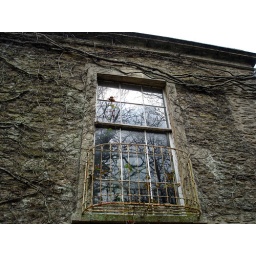
I love the creepers all over this house, and the rusty balcony